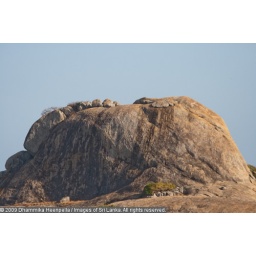
A tourist walks in the beach near the landmark Patanangala rock in Yala National Park